Sanatorium Purkersdorf

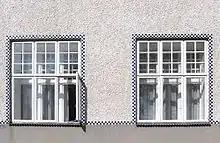
View of the windows with tile detailing.

In 1995, an external renovation took place, whereby the upper floor added by Leopold Bauer was removed and the original appearance was restored. On the inside cultural festivities took place and in the years 1996 to 2001 Paulus Manker's ""Alma – A Show biz ans Ende"" about the life of the Alma Mahler-Werfel was filmed there. The necessary interior renovation was finally carried out in 2003 and it is now used as a senior care home.